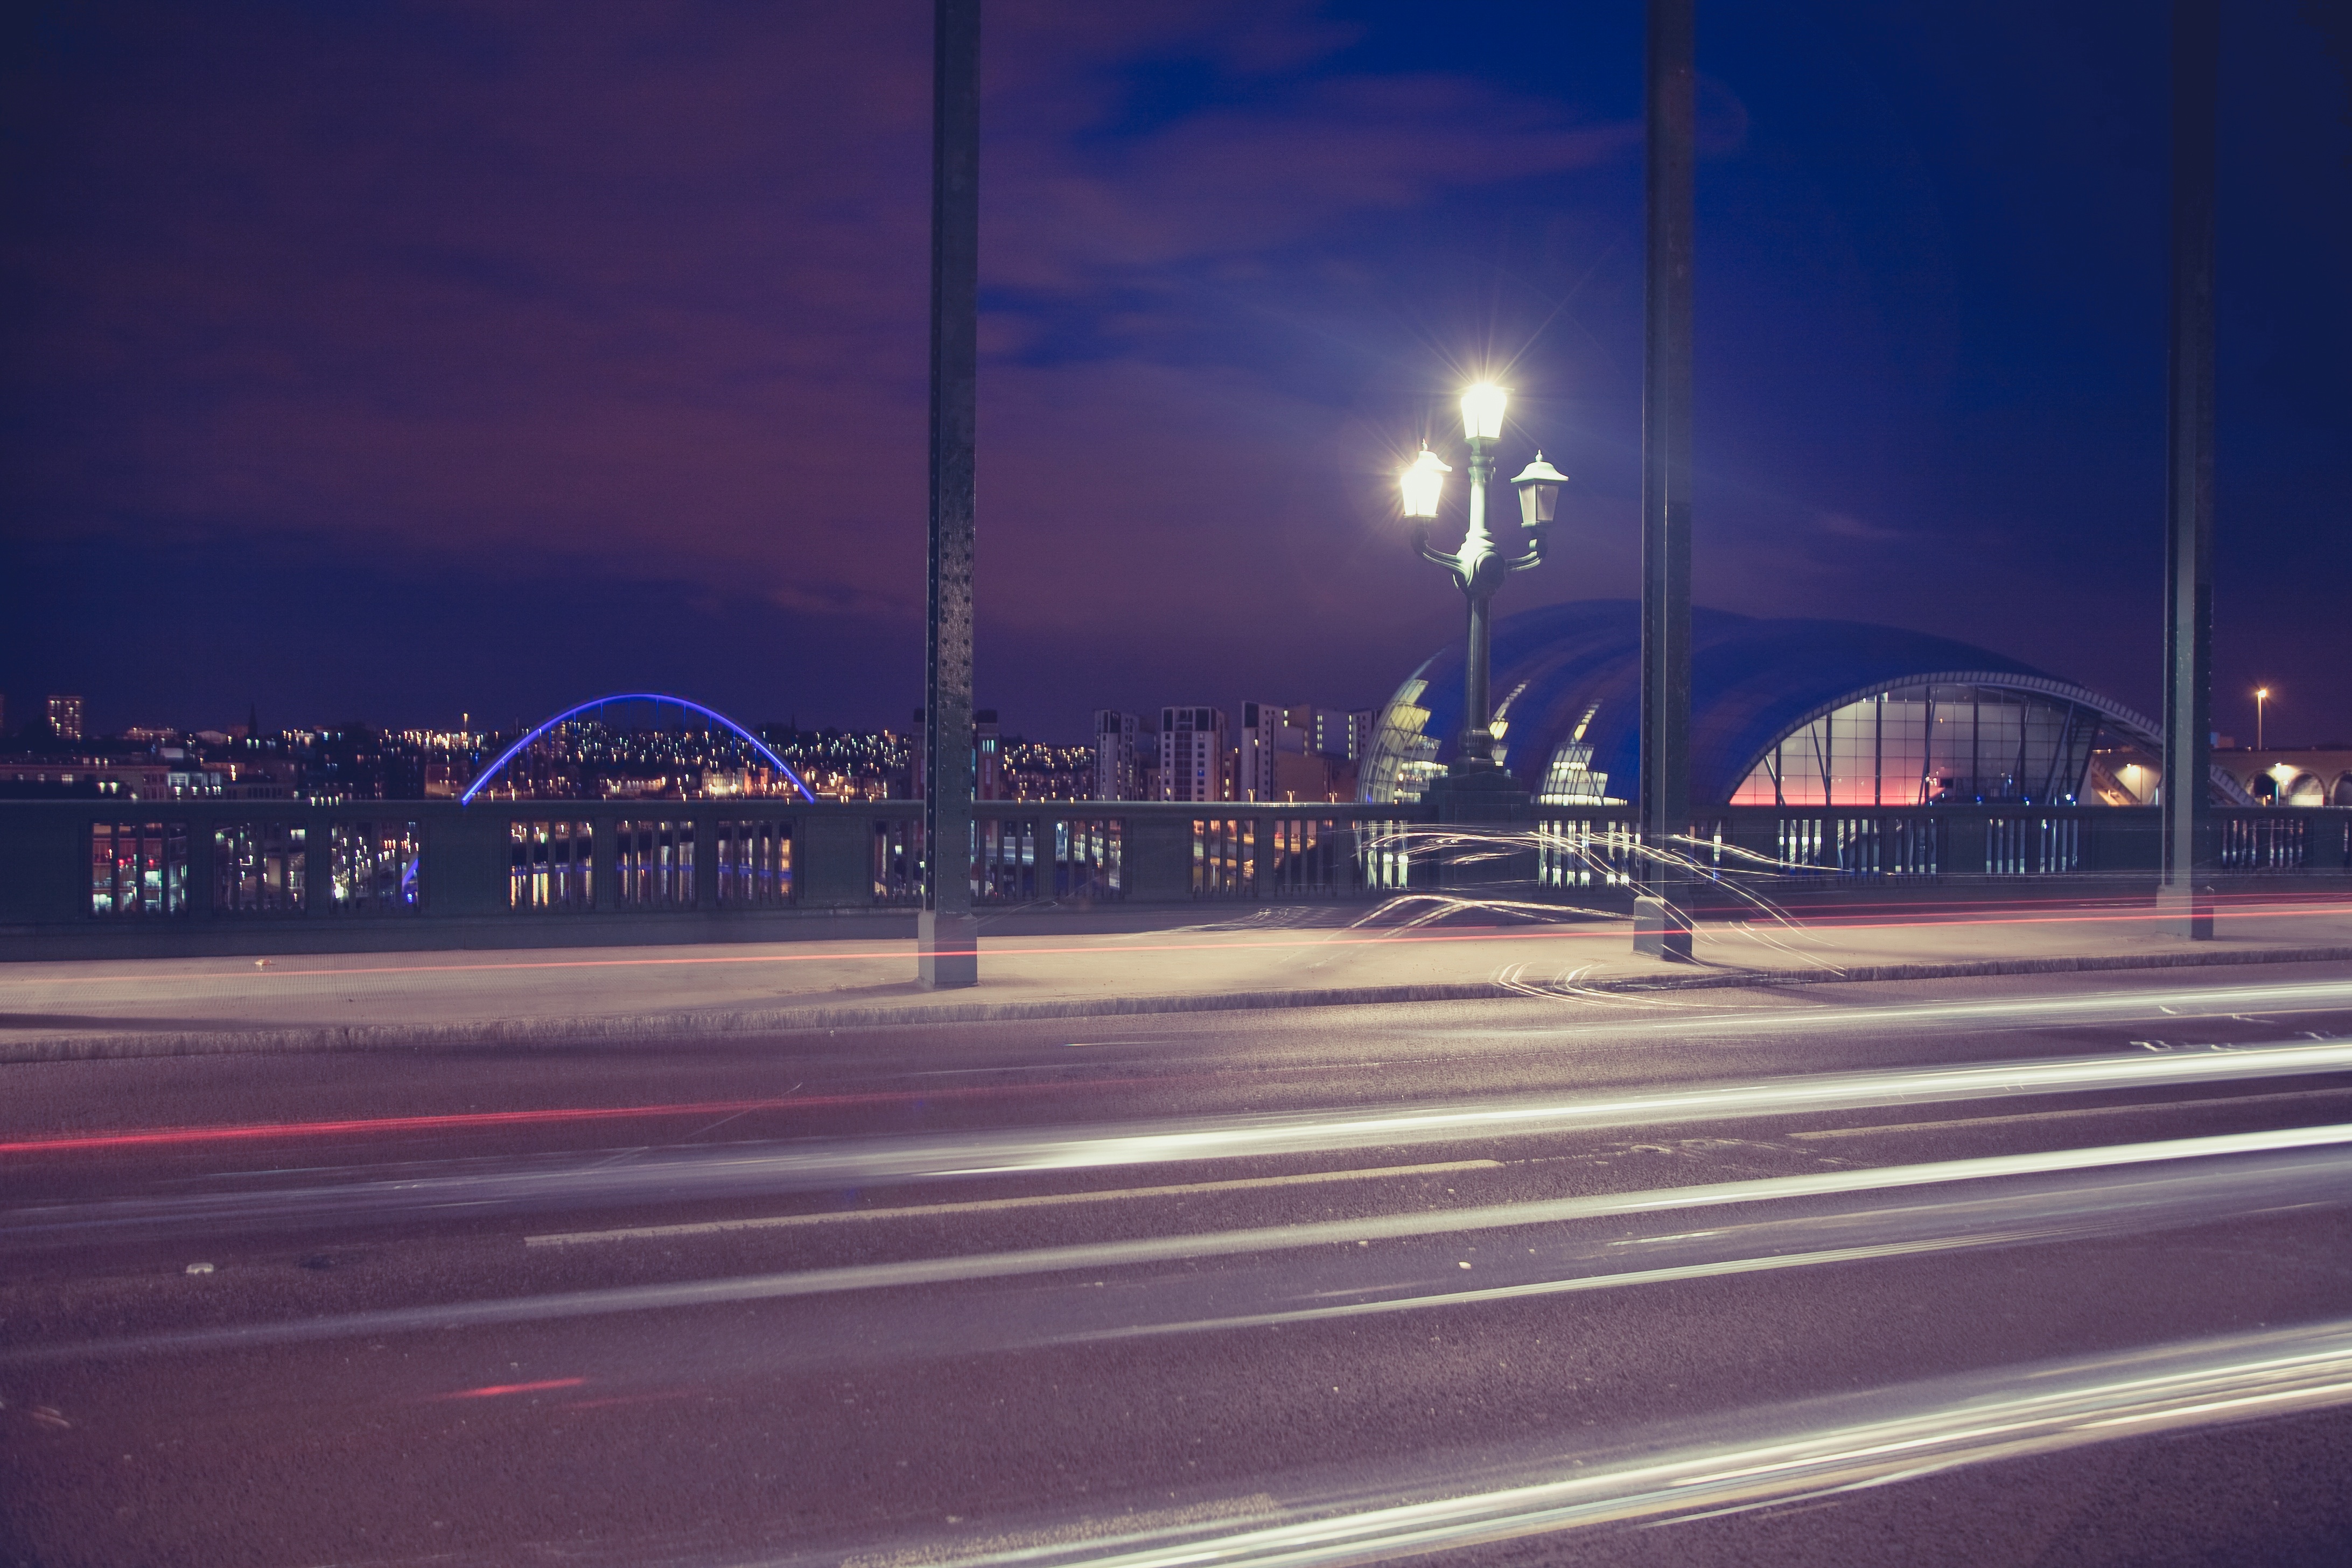
light, road, bridge, traffic, night, morning, highway, cityscape, dusk, evening, street light, lighting, infrastructure, shape